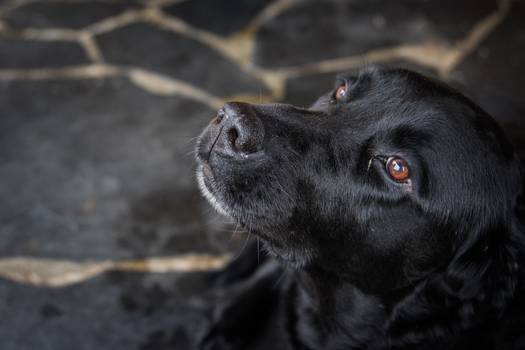
Label: No Watermark